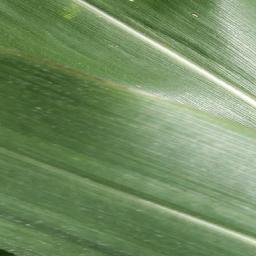
Label: Corn_(Maize)___Healthy